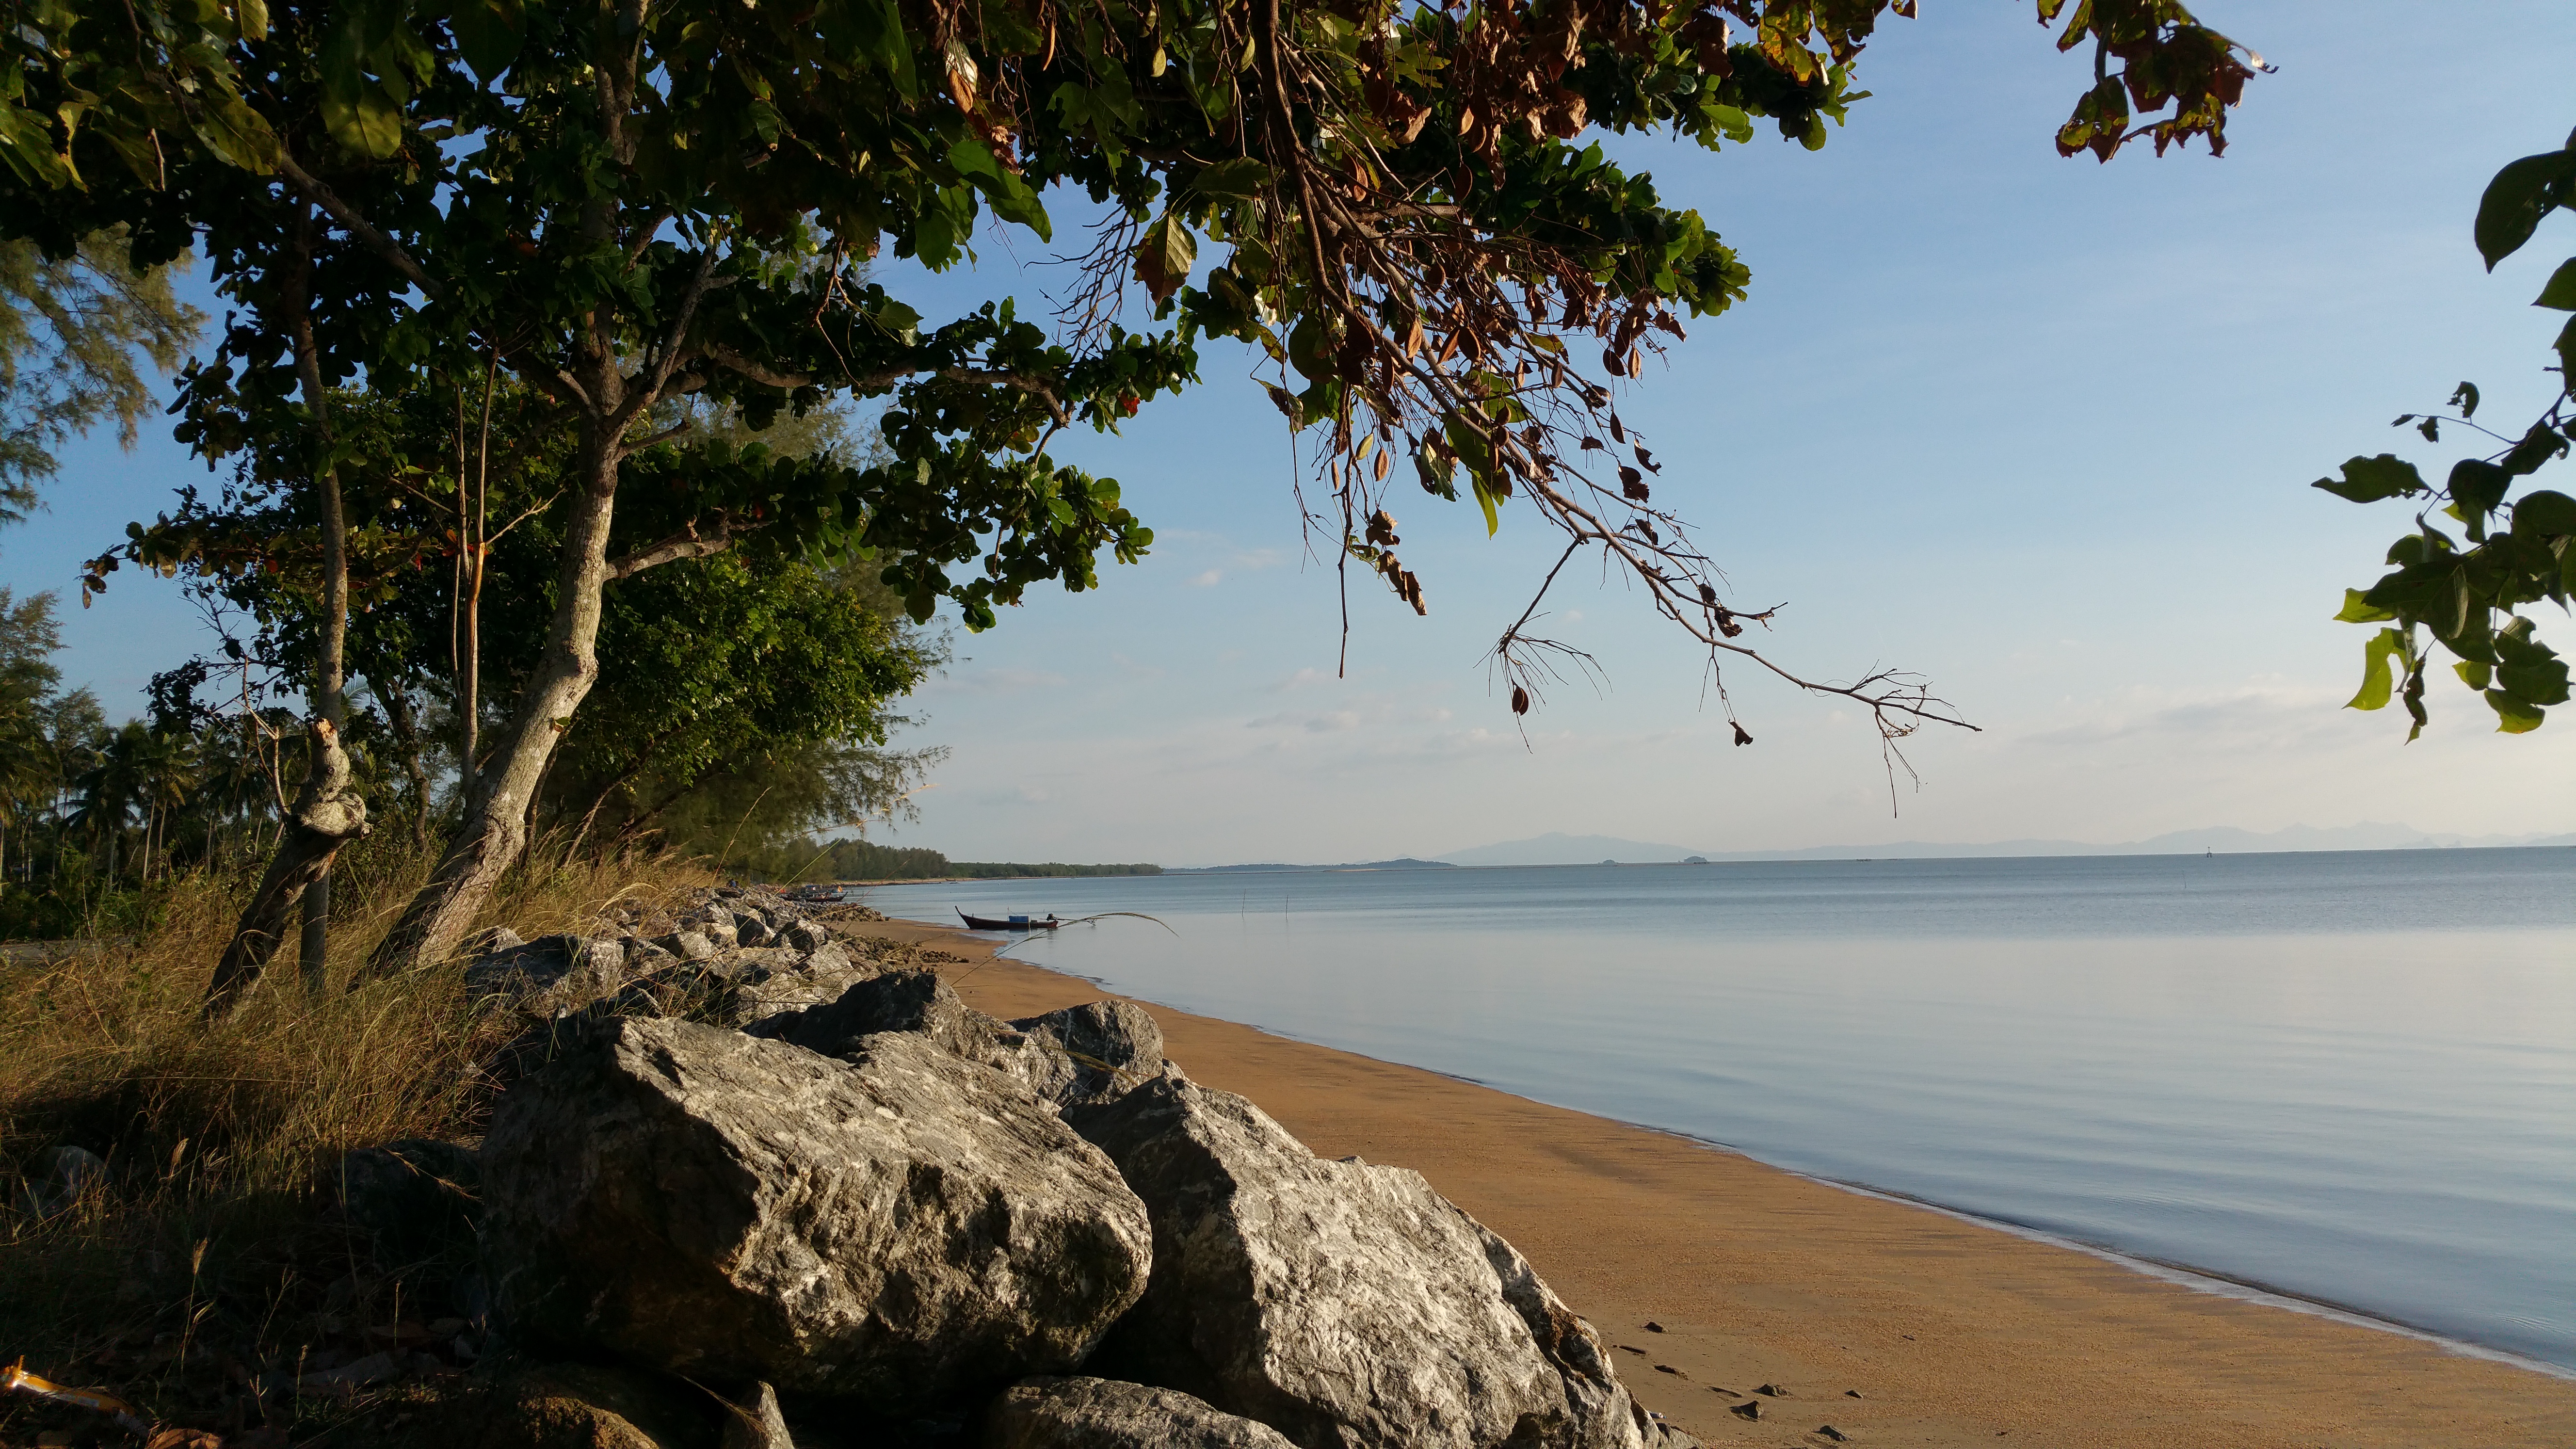
sea, body of water, shore, nature, coast, beach, tree, sky, water, ocean, natural landscape, coastal and oceanic landforms, tropics, bay, rock, woody plant, horizon, calm, landscape, headland, plant, sand, cloud, bank, vacation, photography, wave, promontory, tourism, leisure, terrain, sound